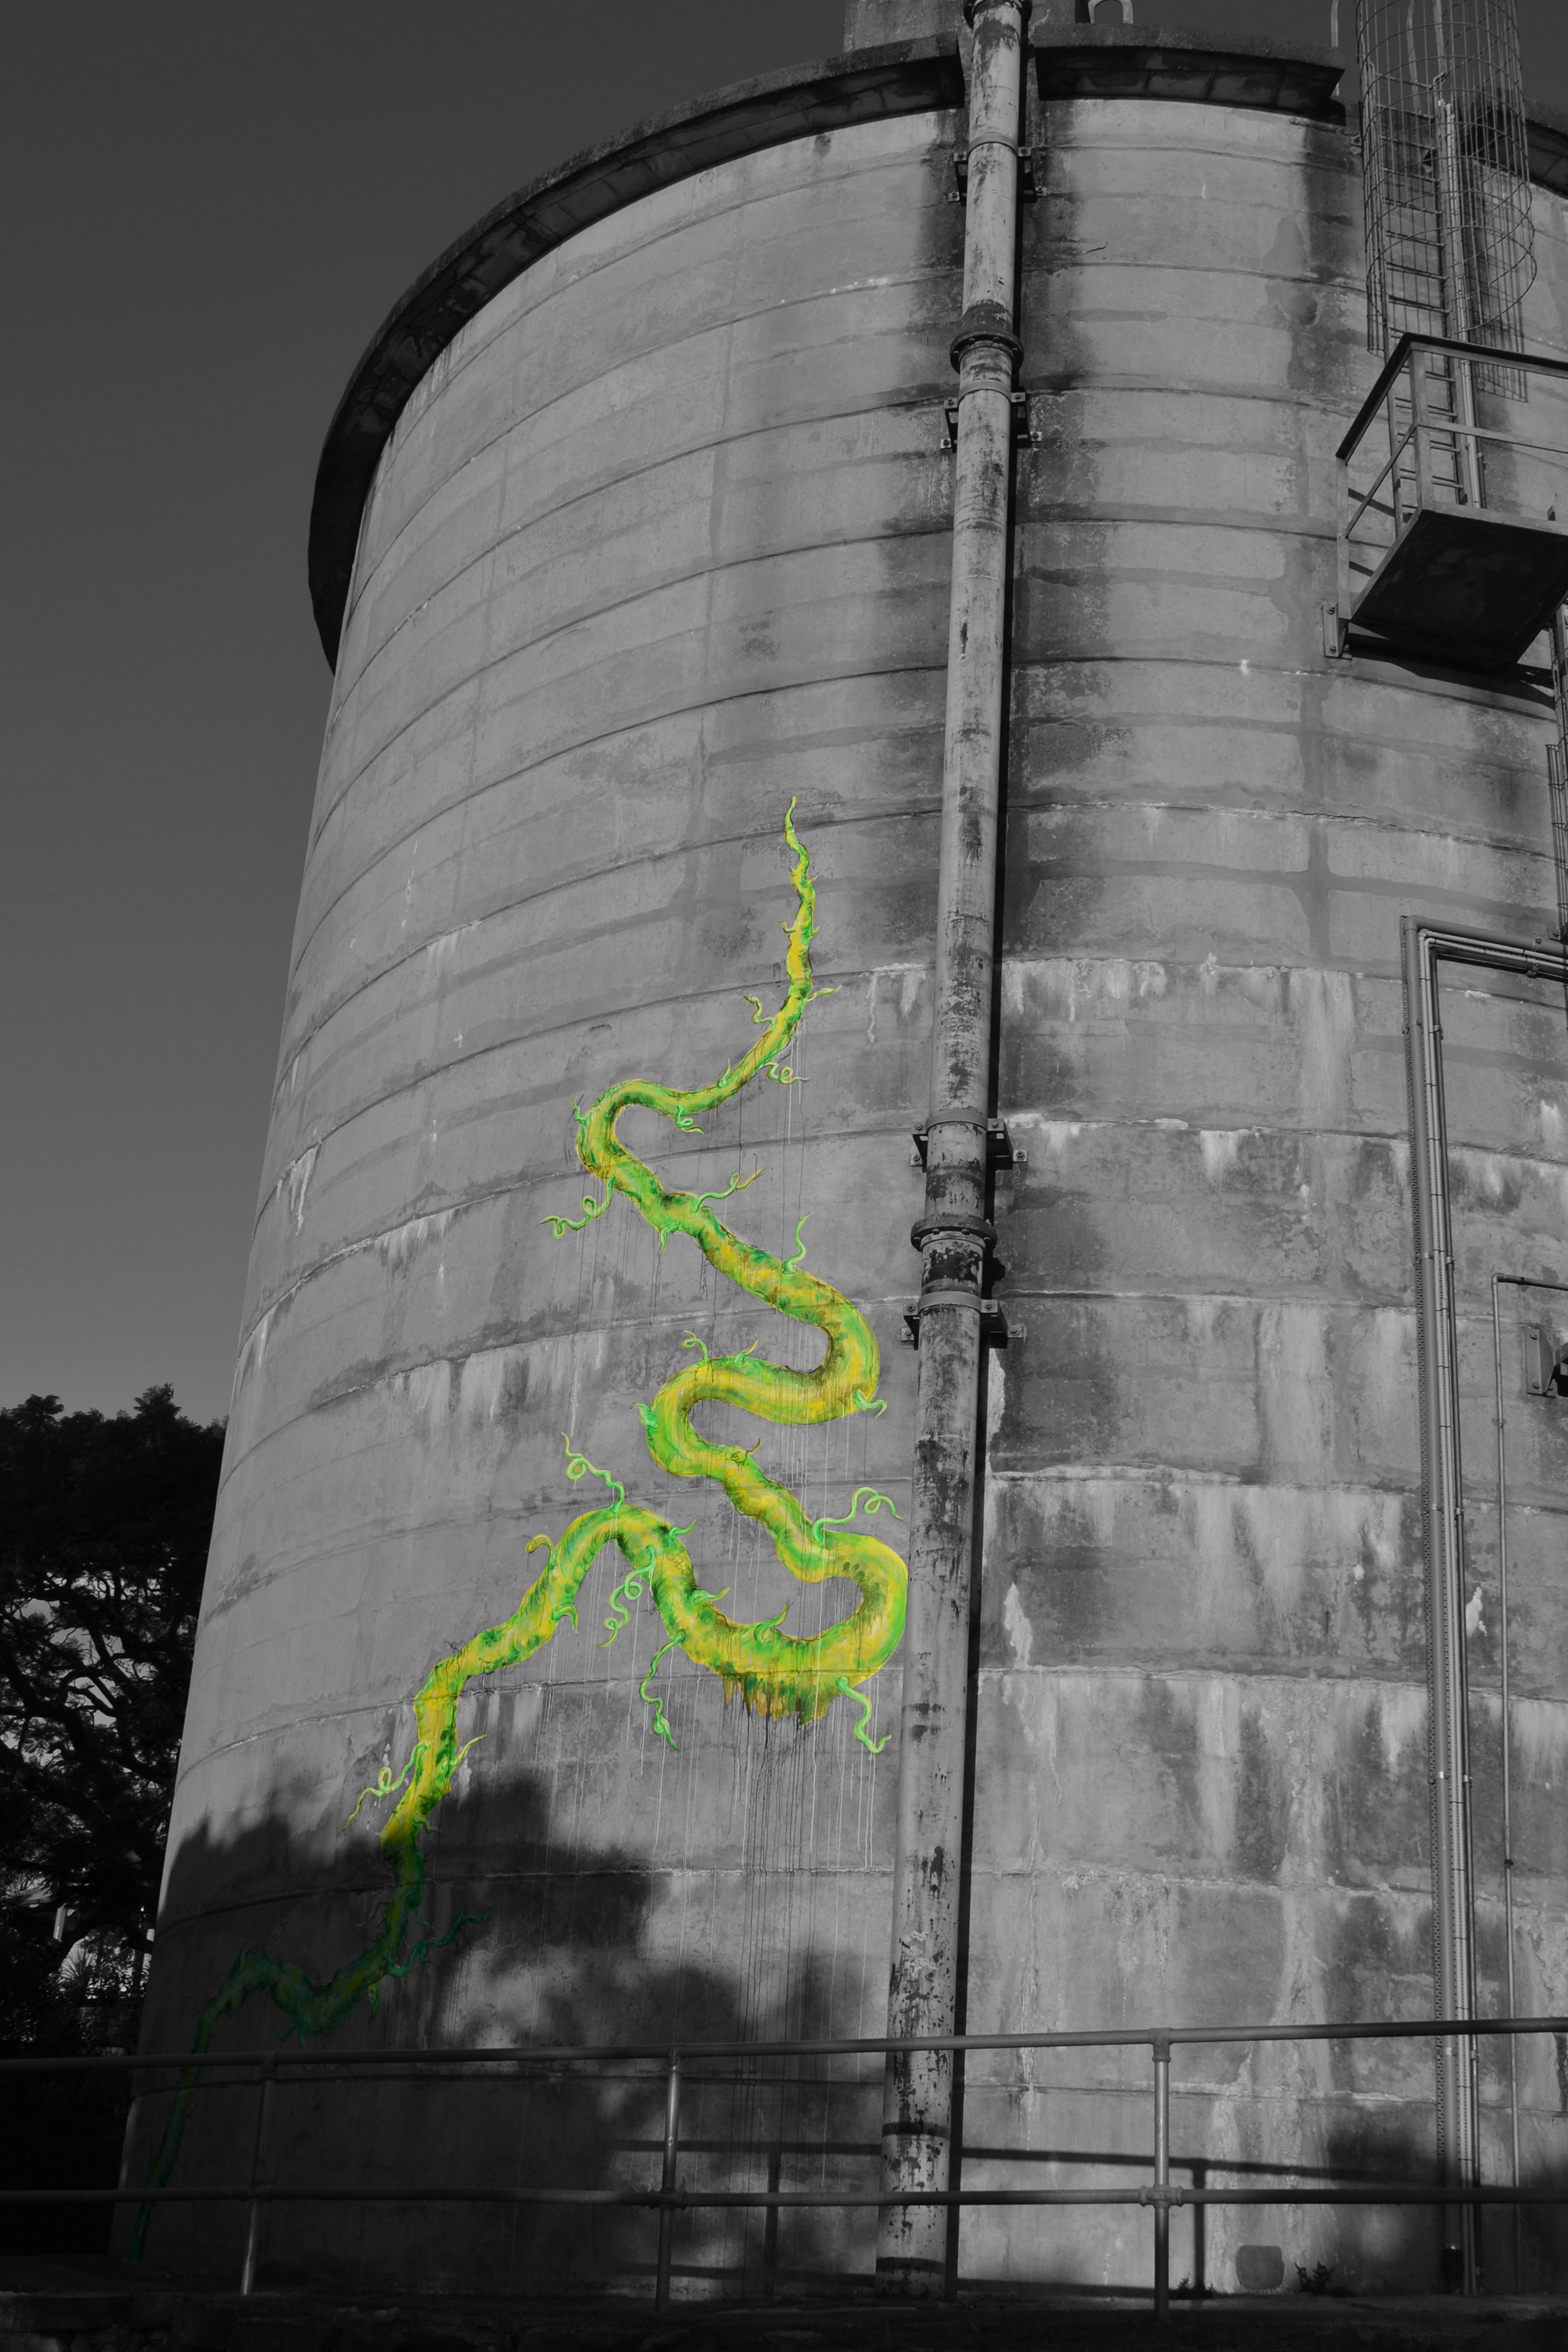
creative, black and white, architecture, vine, skyscraper, floral, tower, artistic, paint, industry, black, monochrome, graffiti, modern, artwork, decorative, forms, monochrome photography